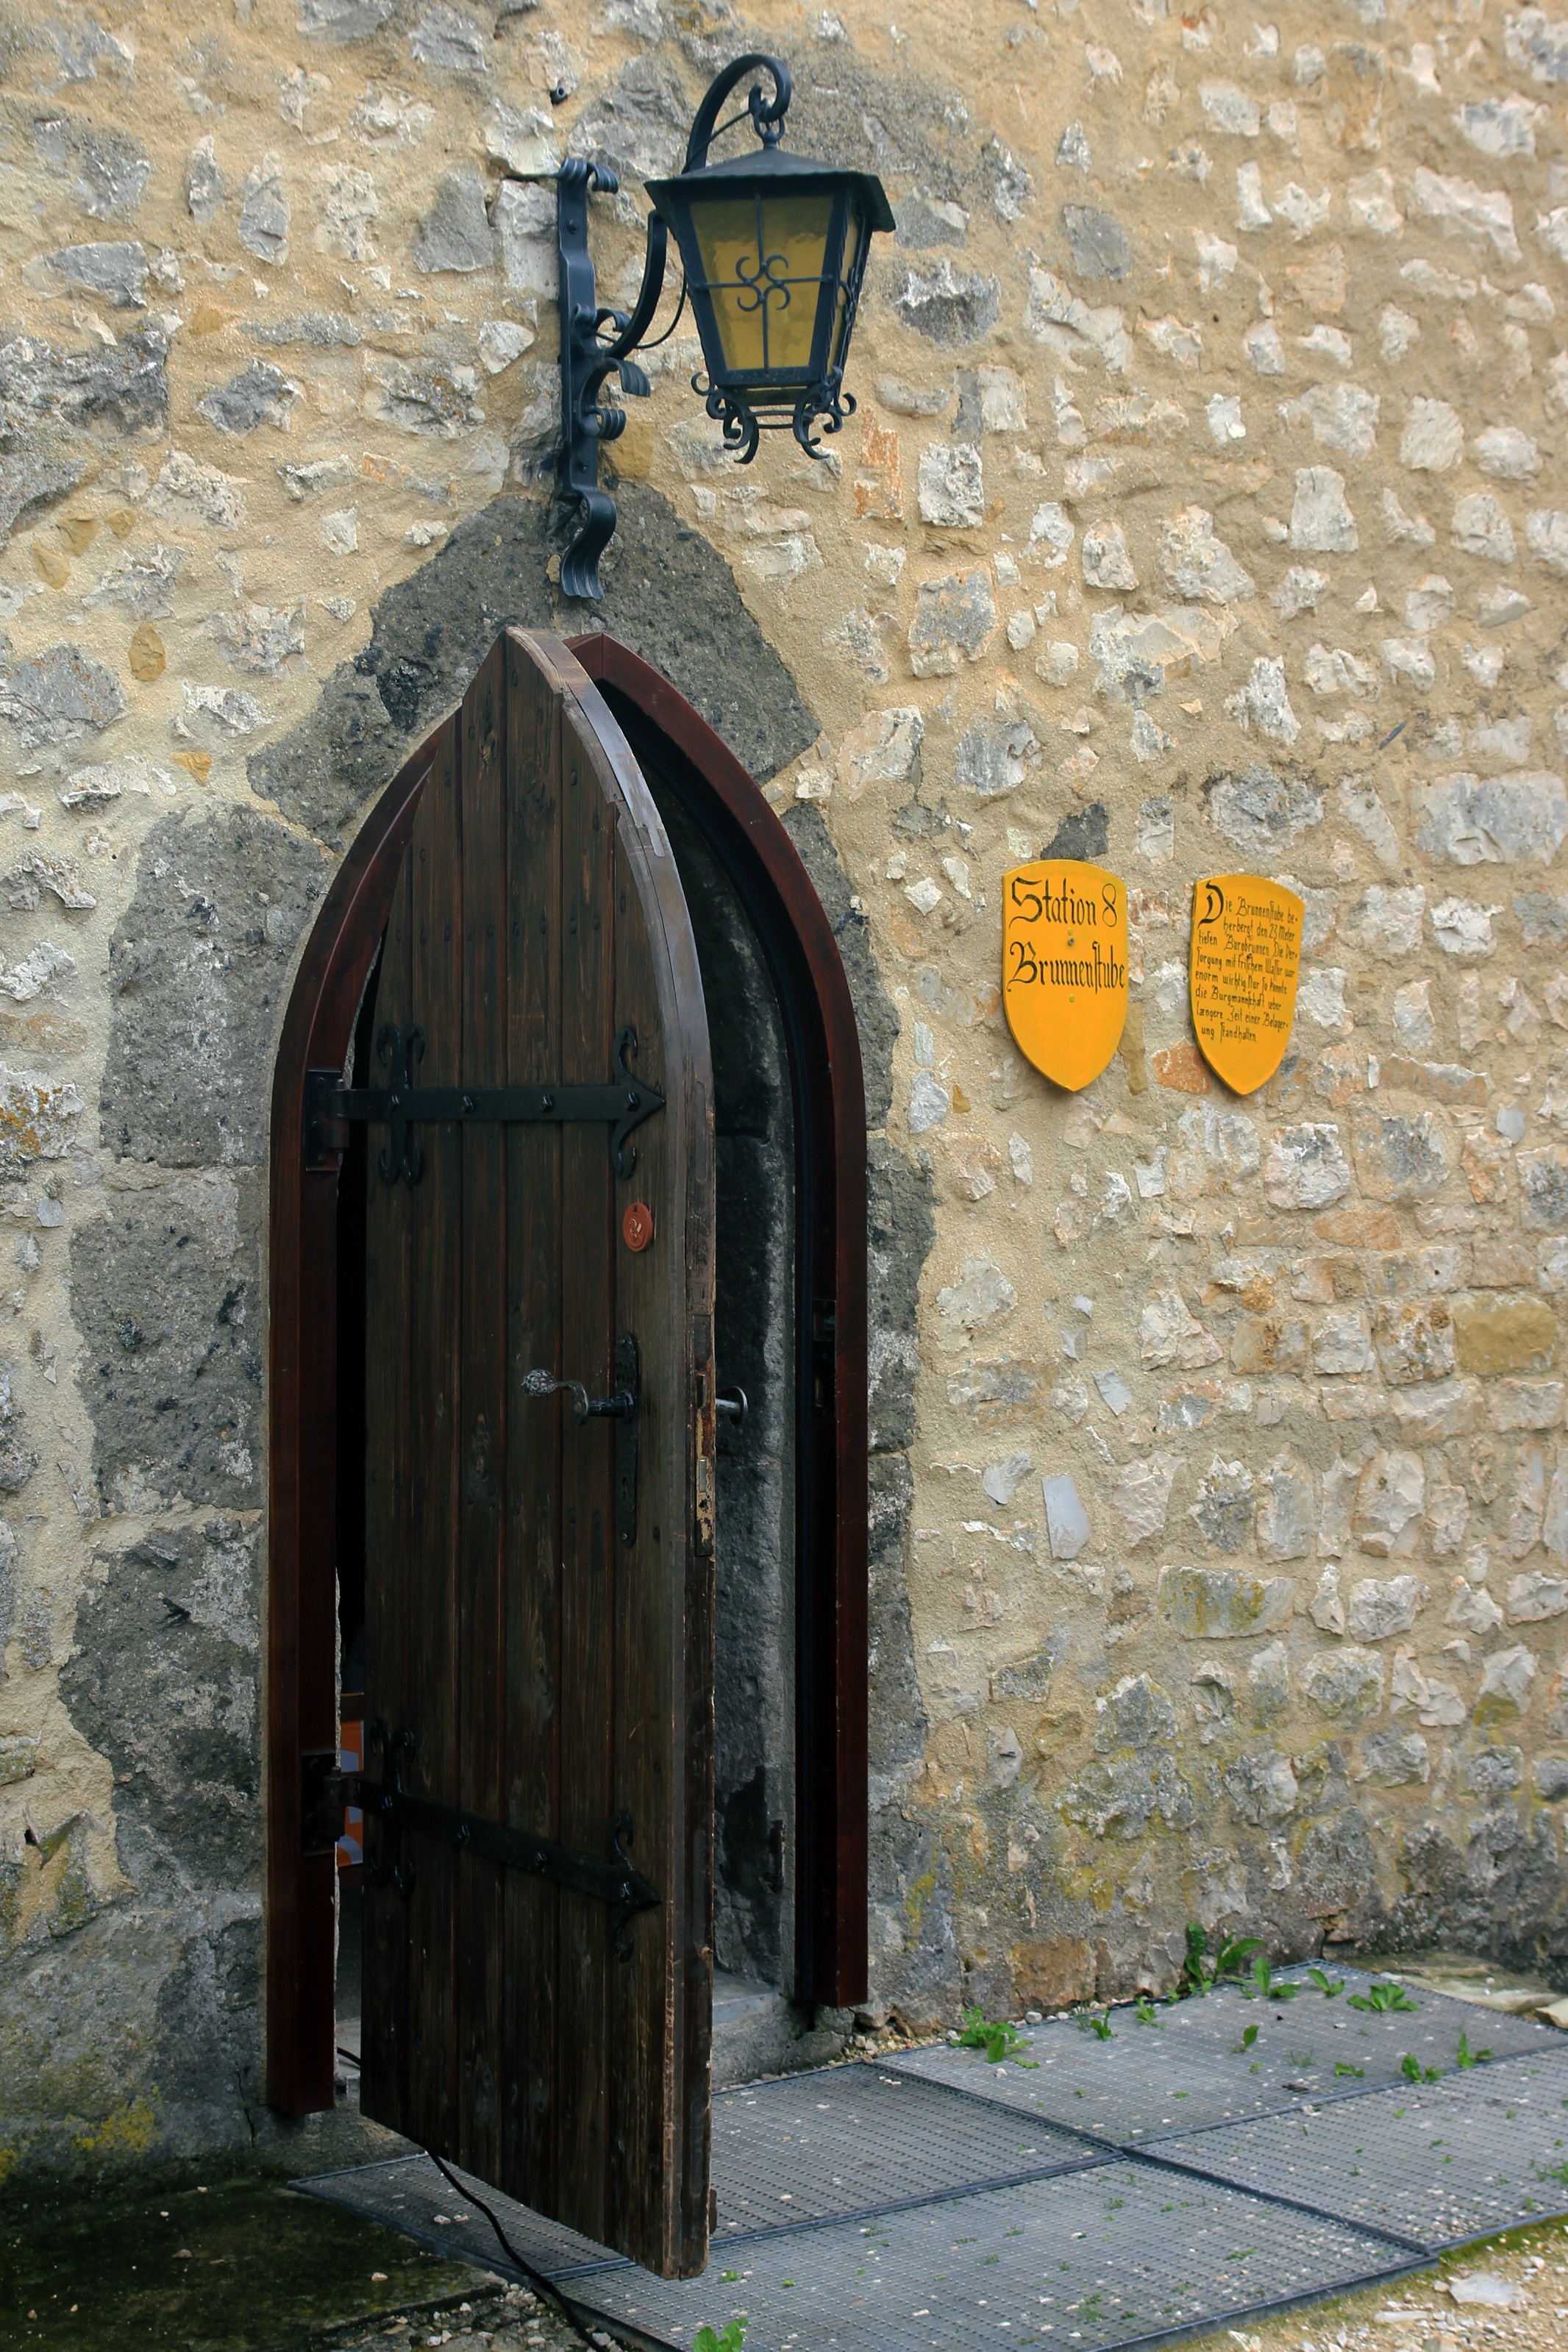
street, old, alley, castle, chapel, door, still life, input, middle ages, hauswand, burg katzenstein